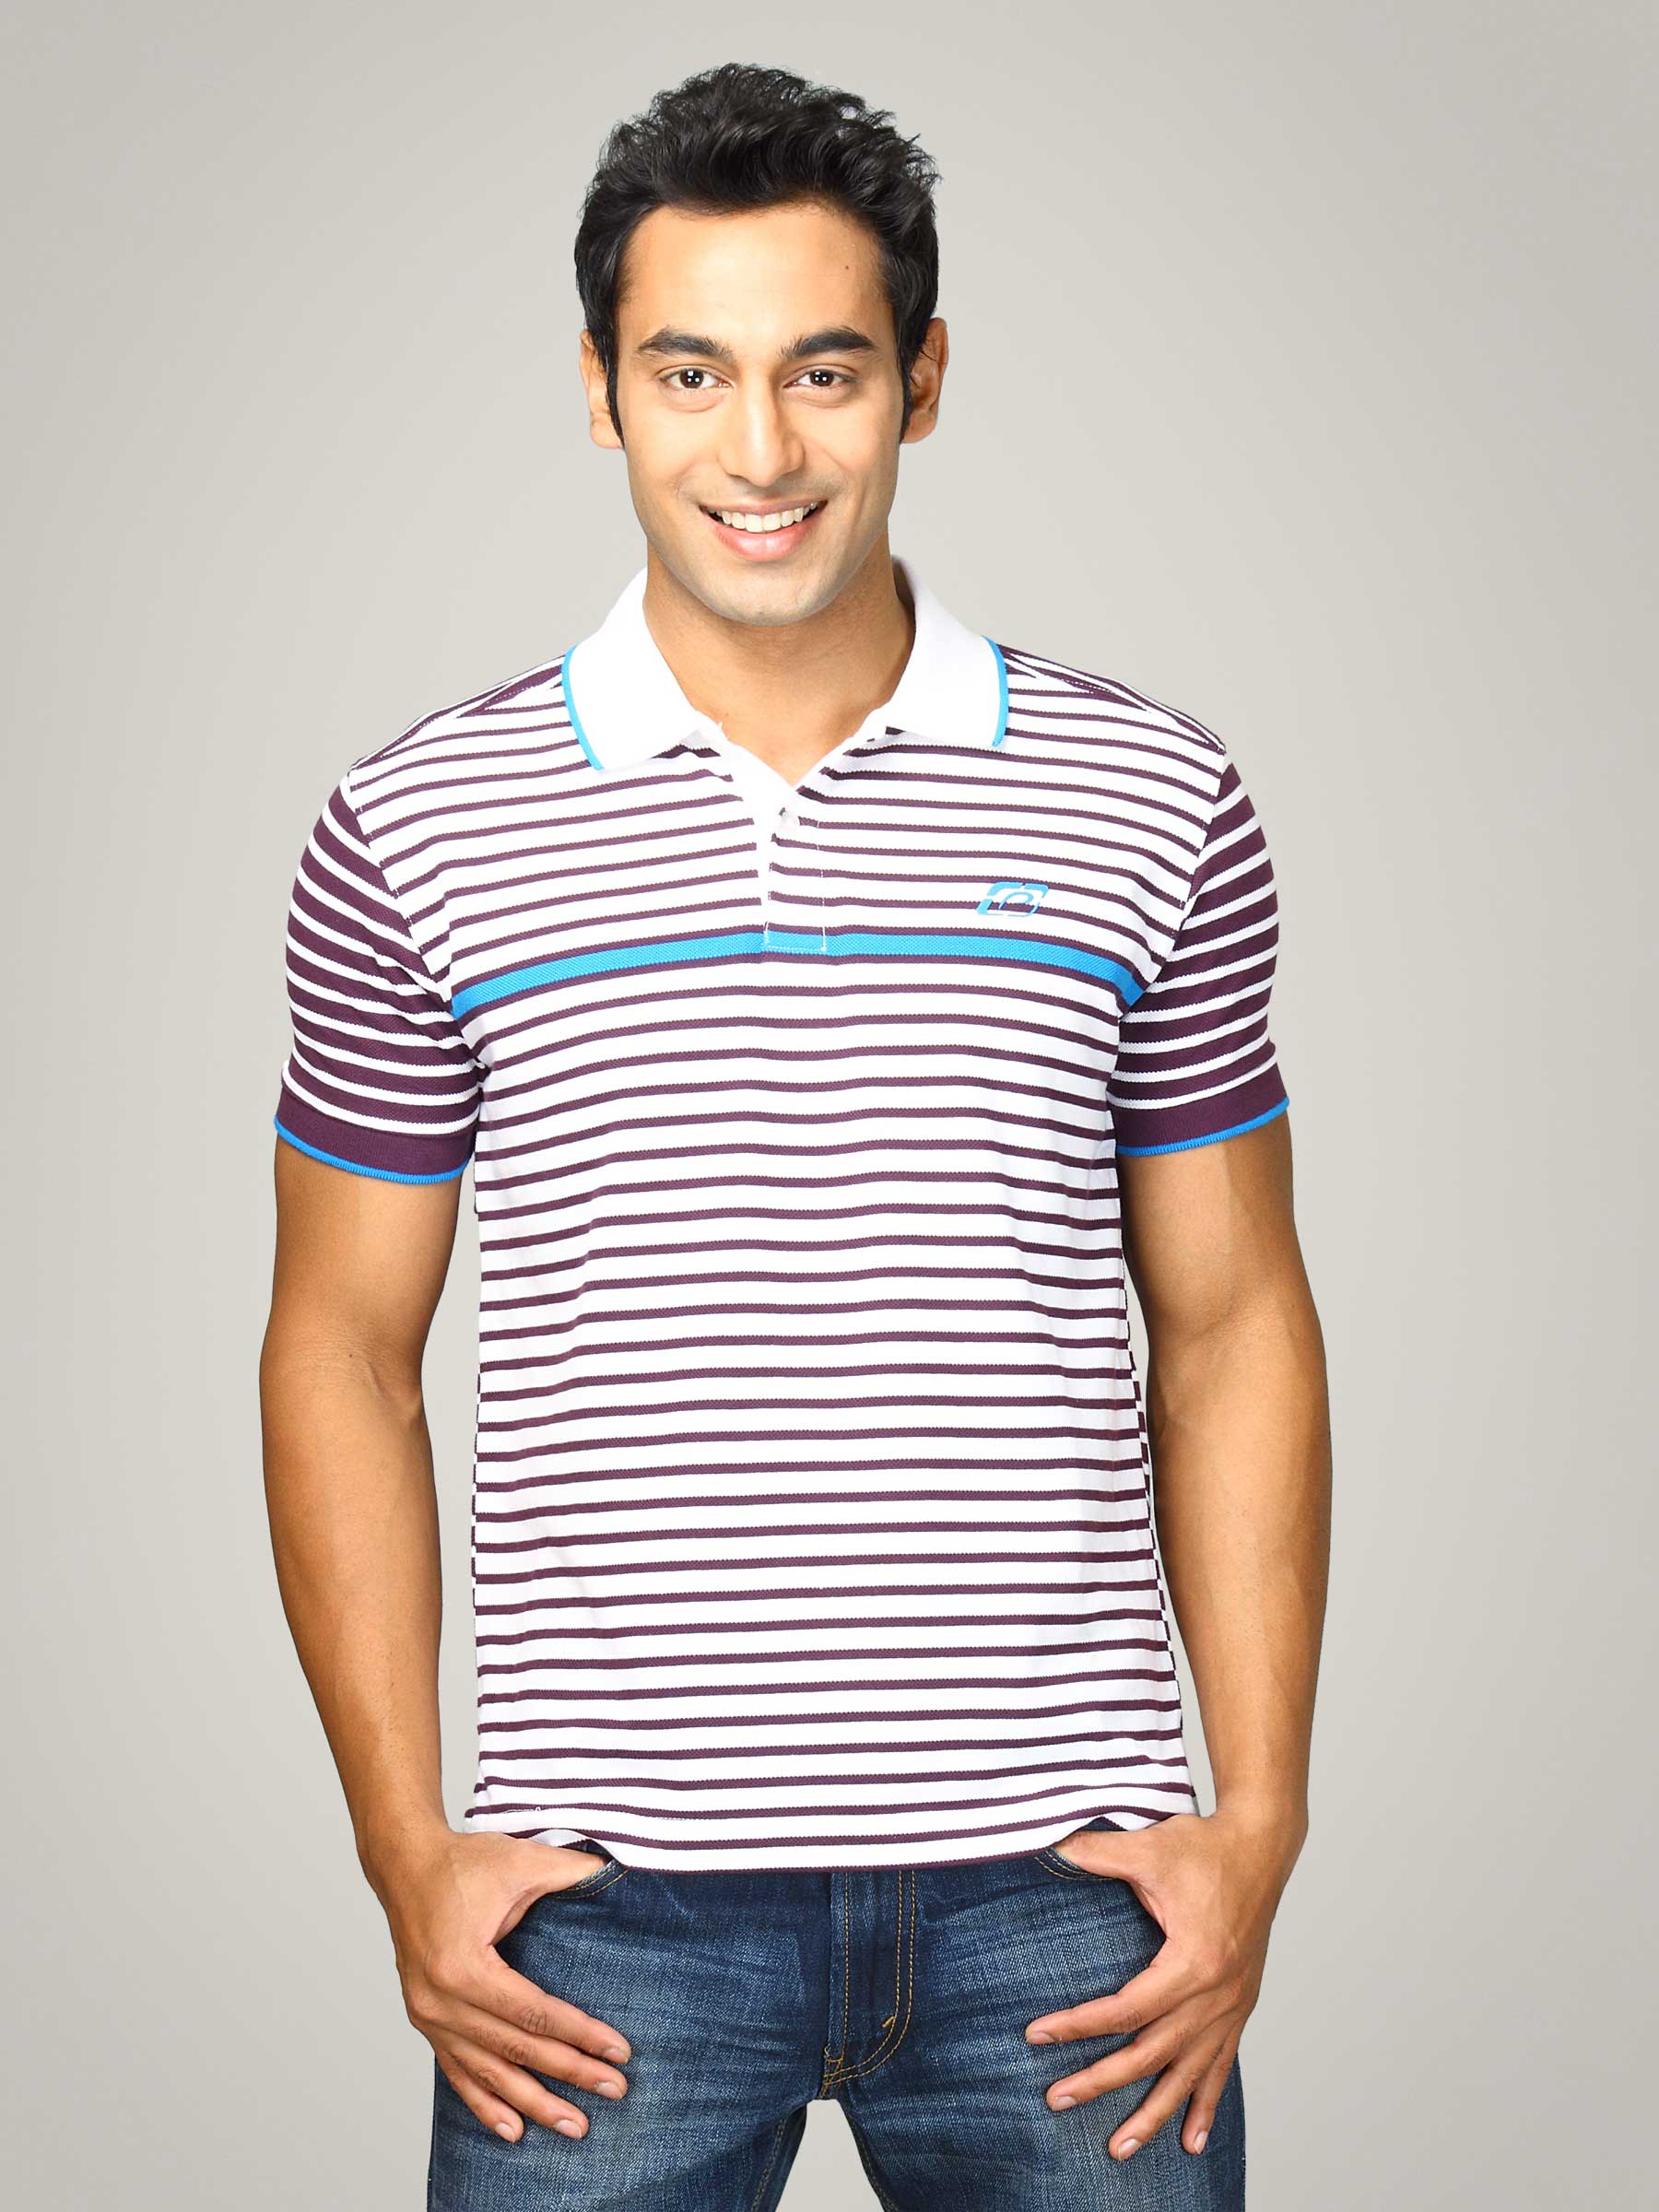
Proline Men White & Purple Striped Polo T-shirt
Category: Apparel / Topwear / Tshirts
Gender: Men
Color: White
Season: Summer 2011
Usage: Casual